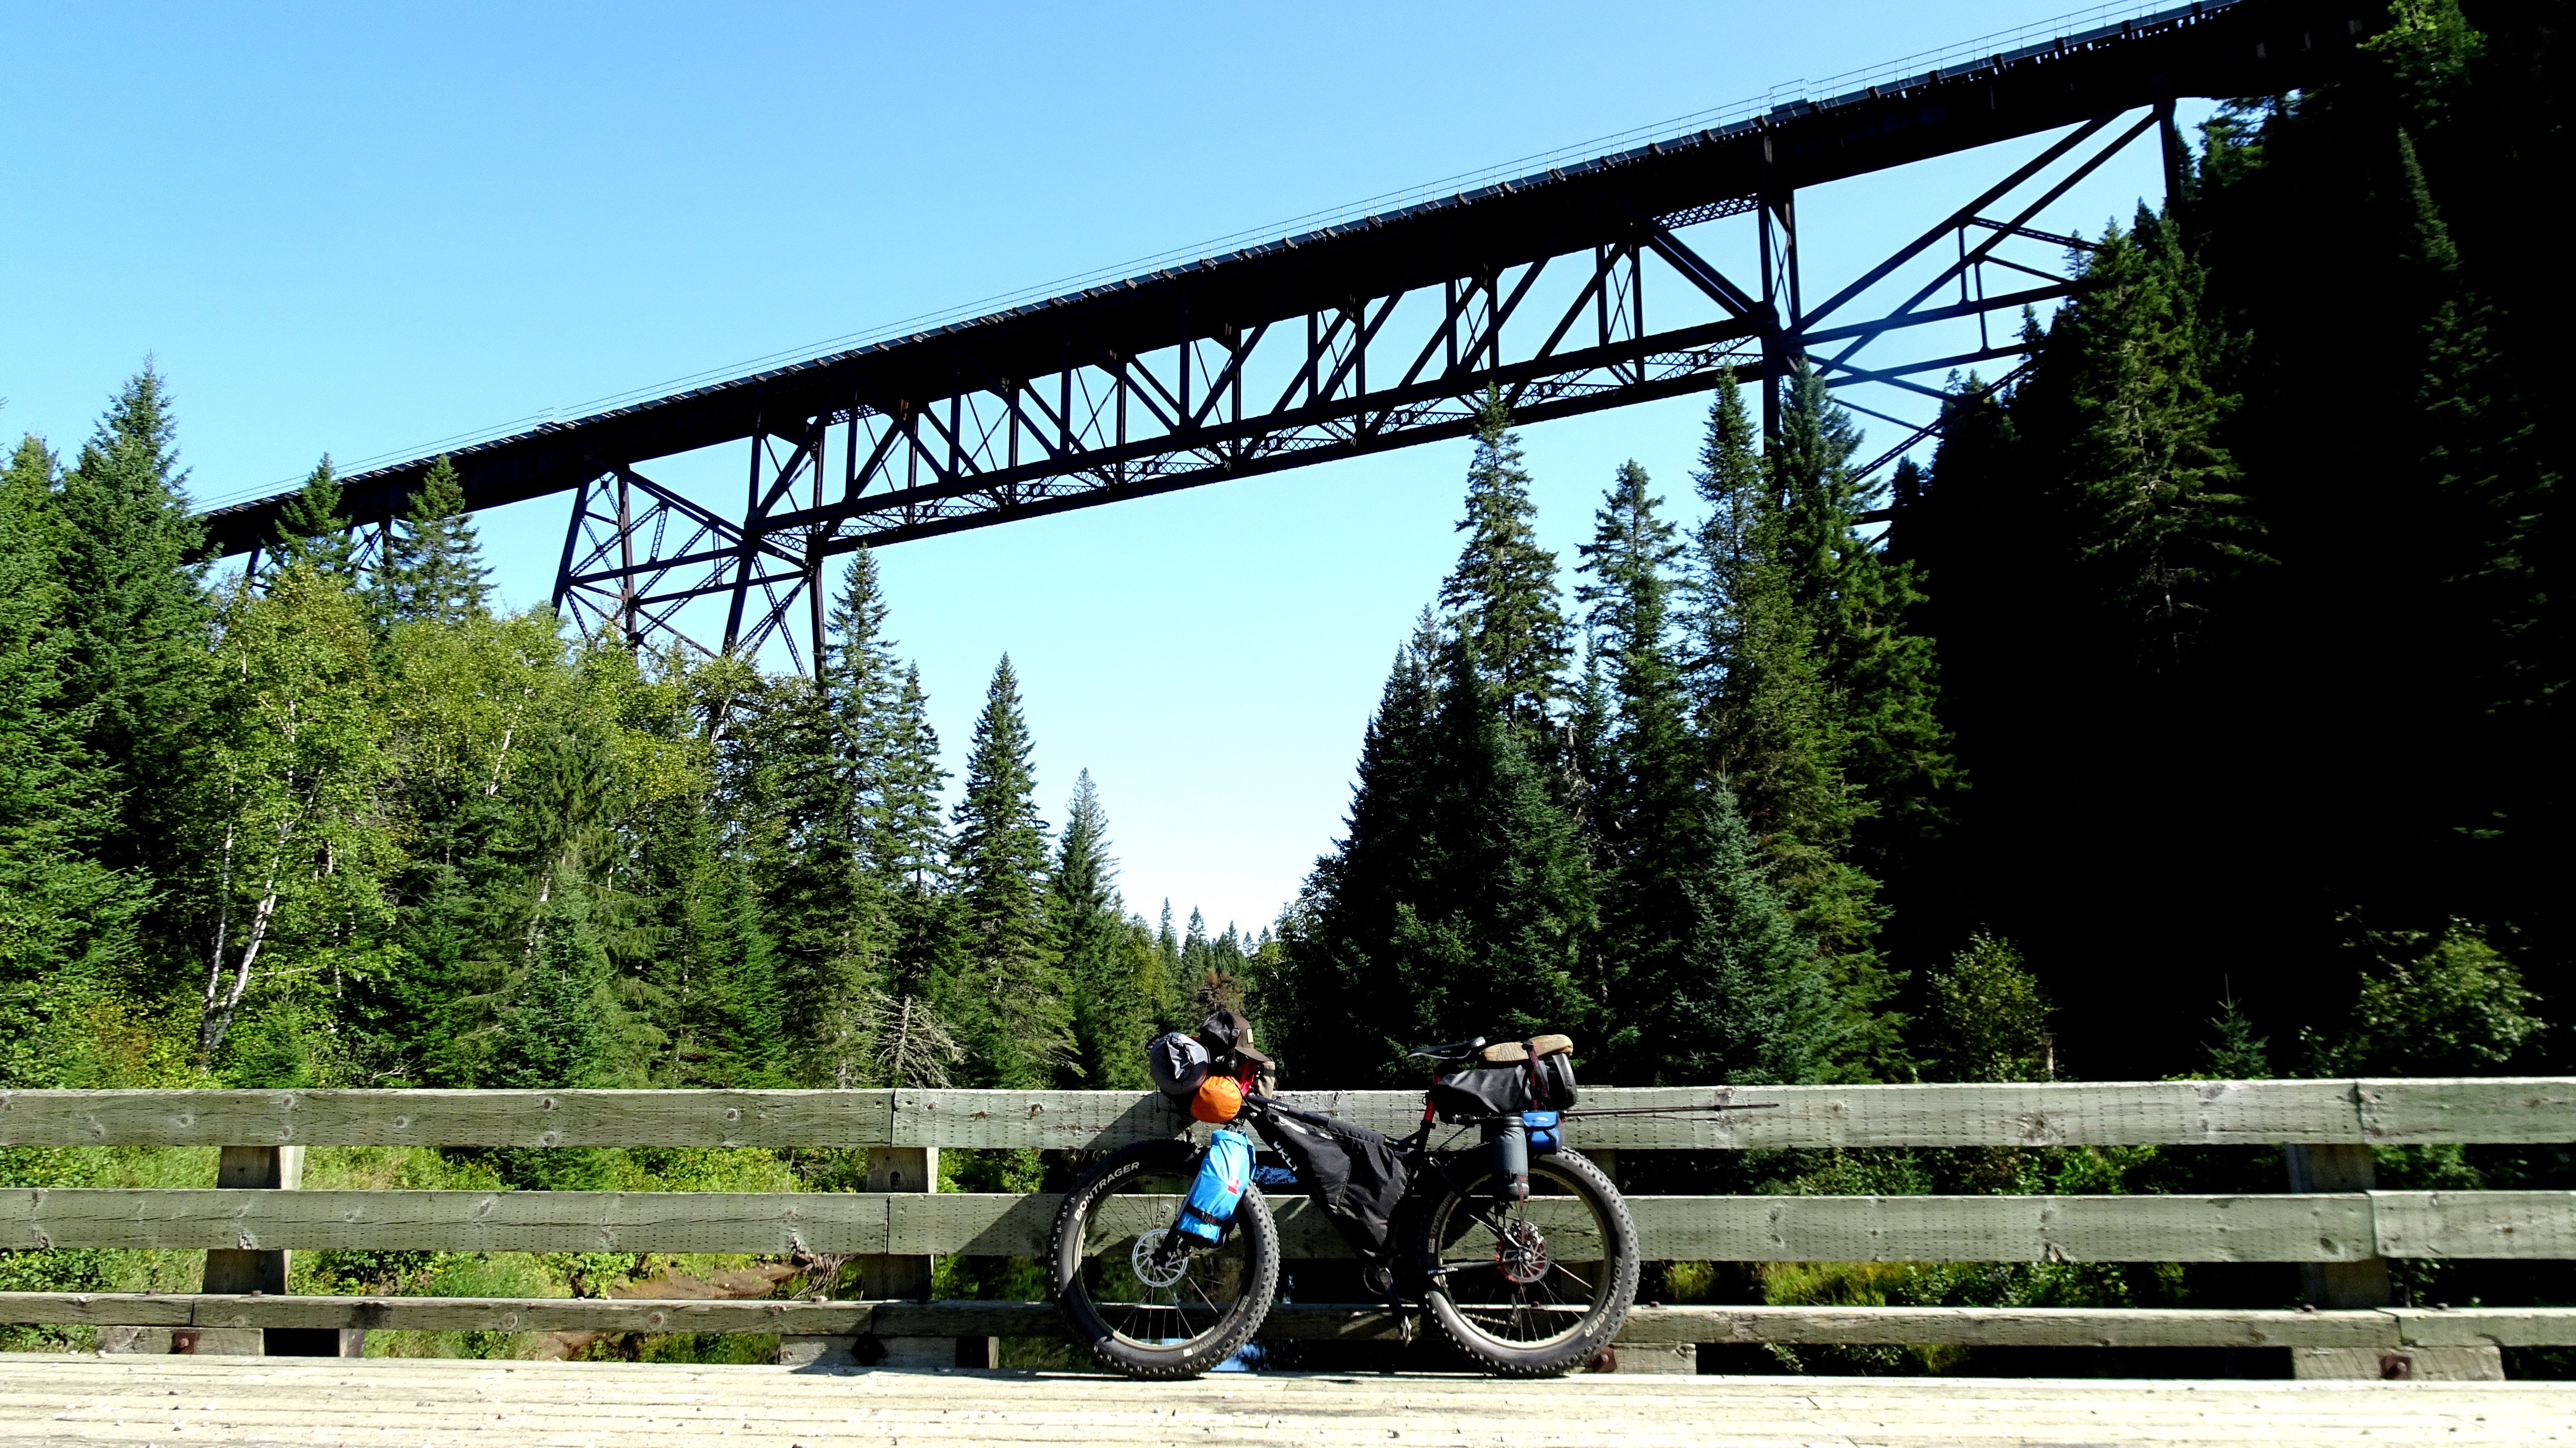
bridge, transport, vehicle, park, nonbuilding structure